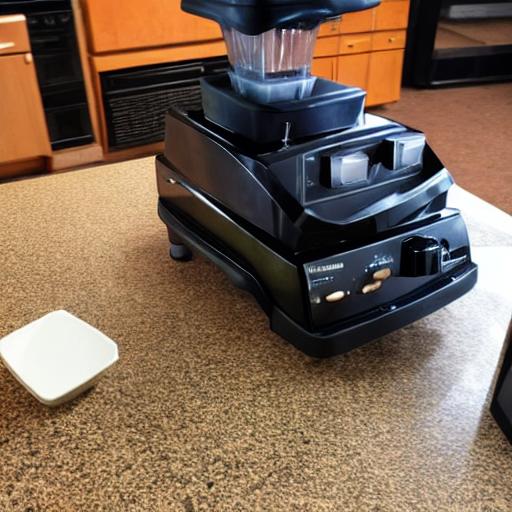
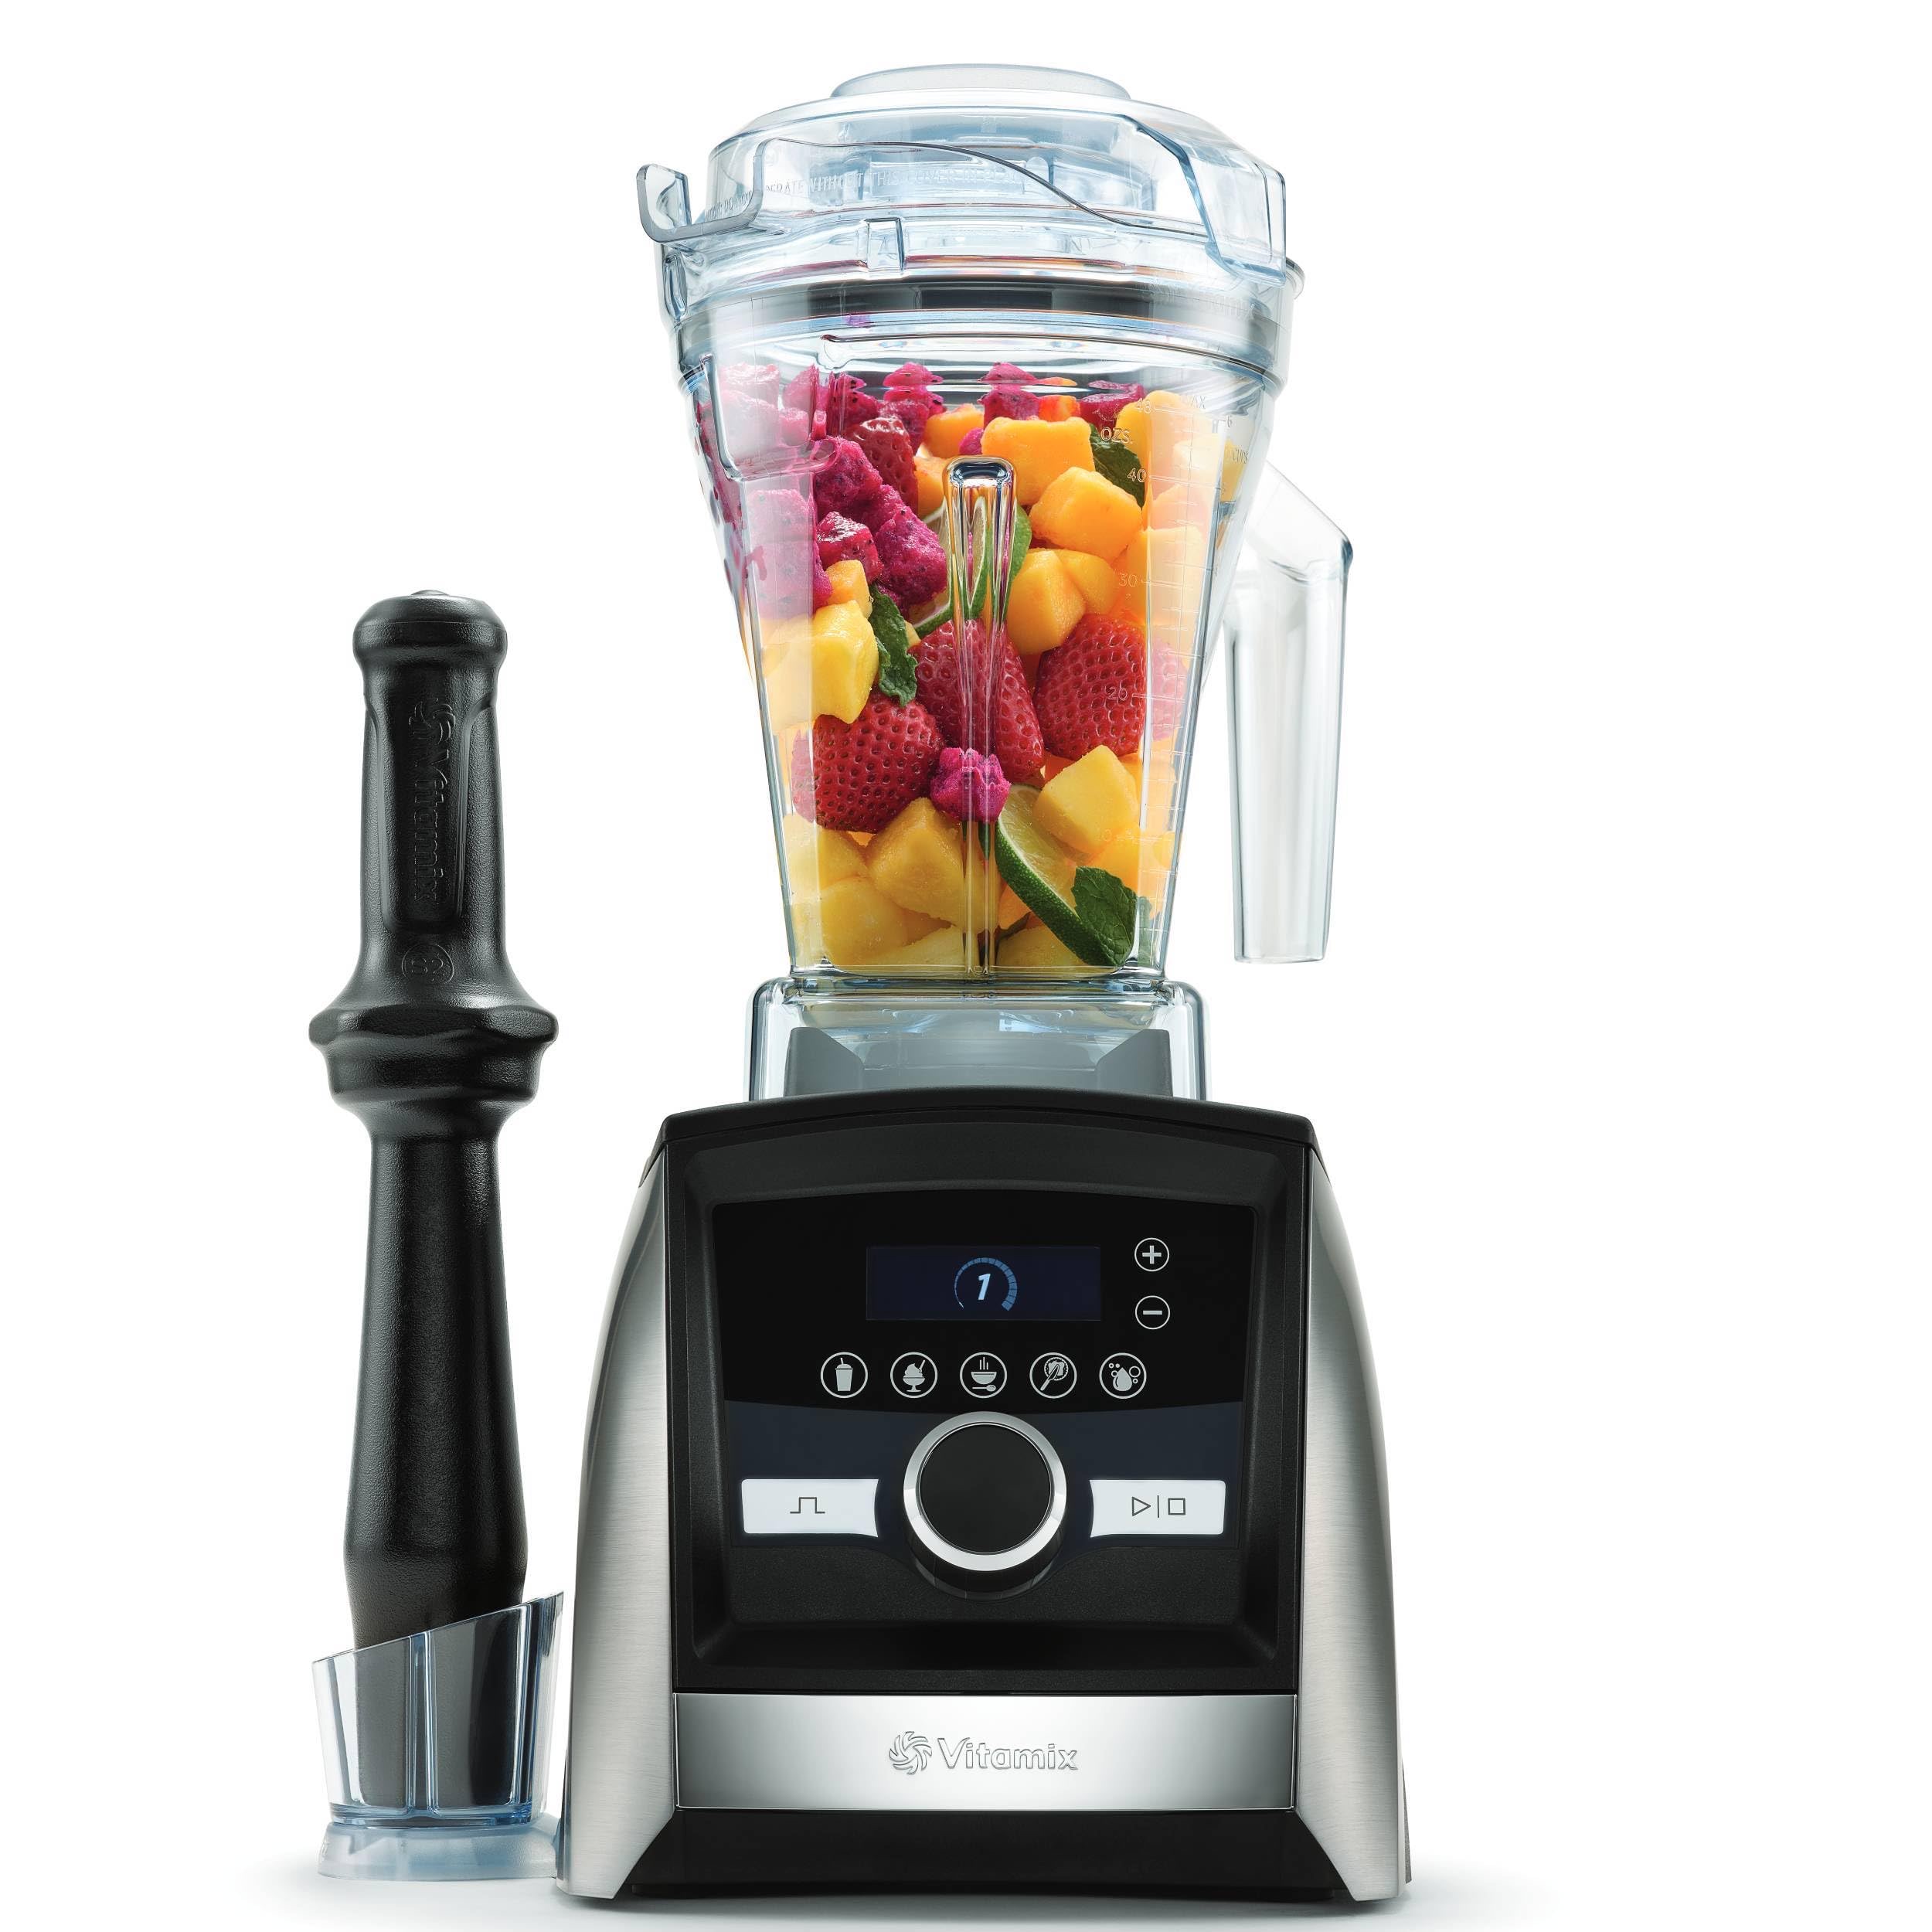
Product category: items_blender
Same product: no